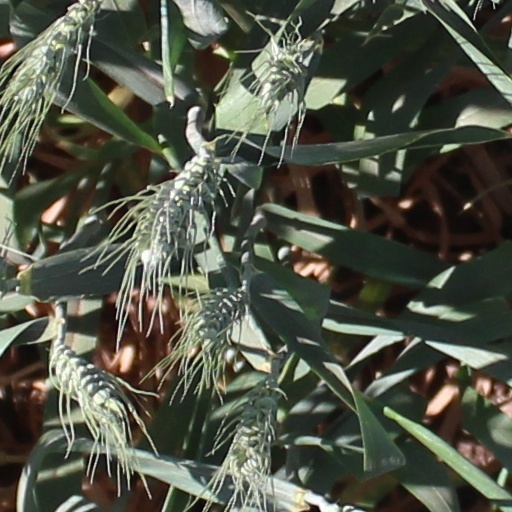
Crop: wheat